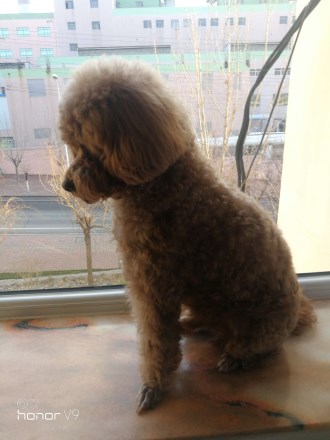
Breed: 7449-n000128-teddy